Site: brandenburg
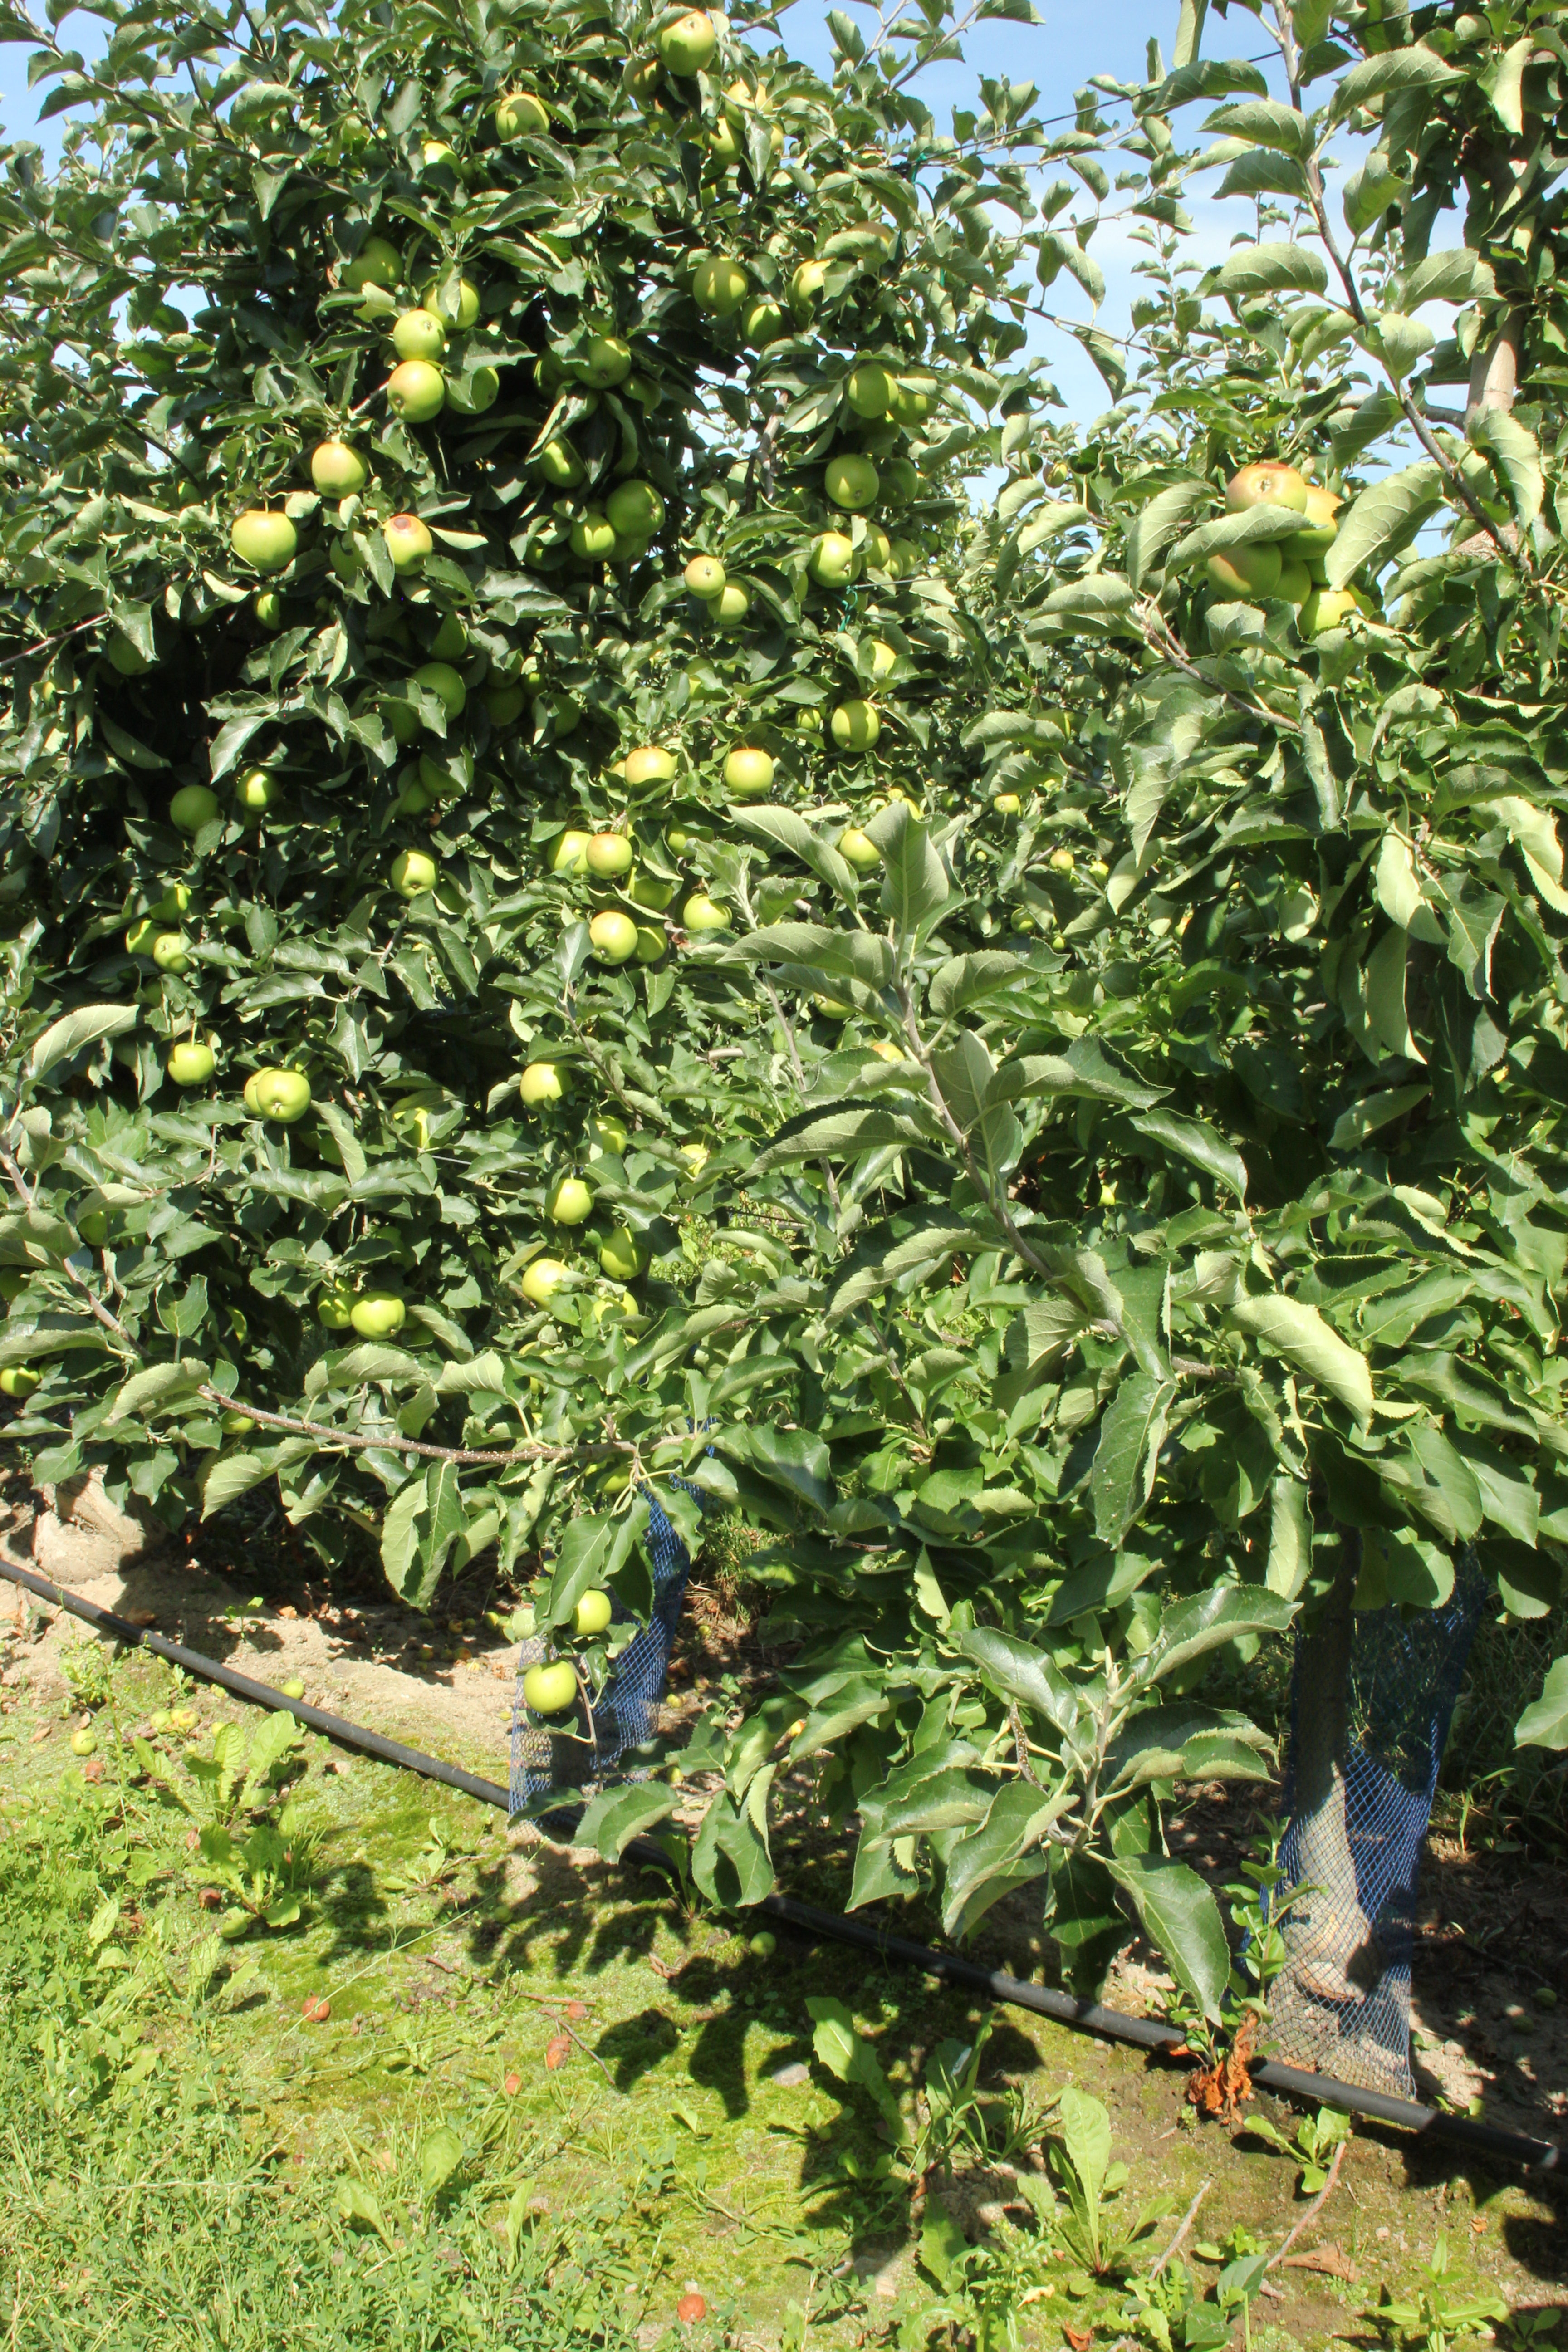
Growth stage (BBCH 77): Development of fruit